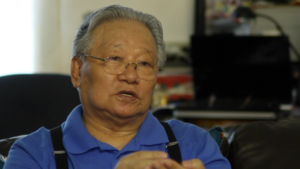
Li Zhensheng est un photographe de presse chinois, né le 22 septembre 1940 à Dalian et mort le 23 juin 2020 à New York.